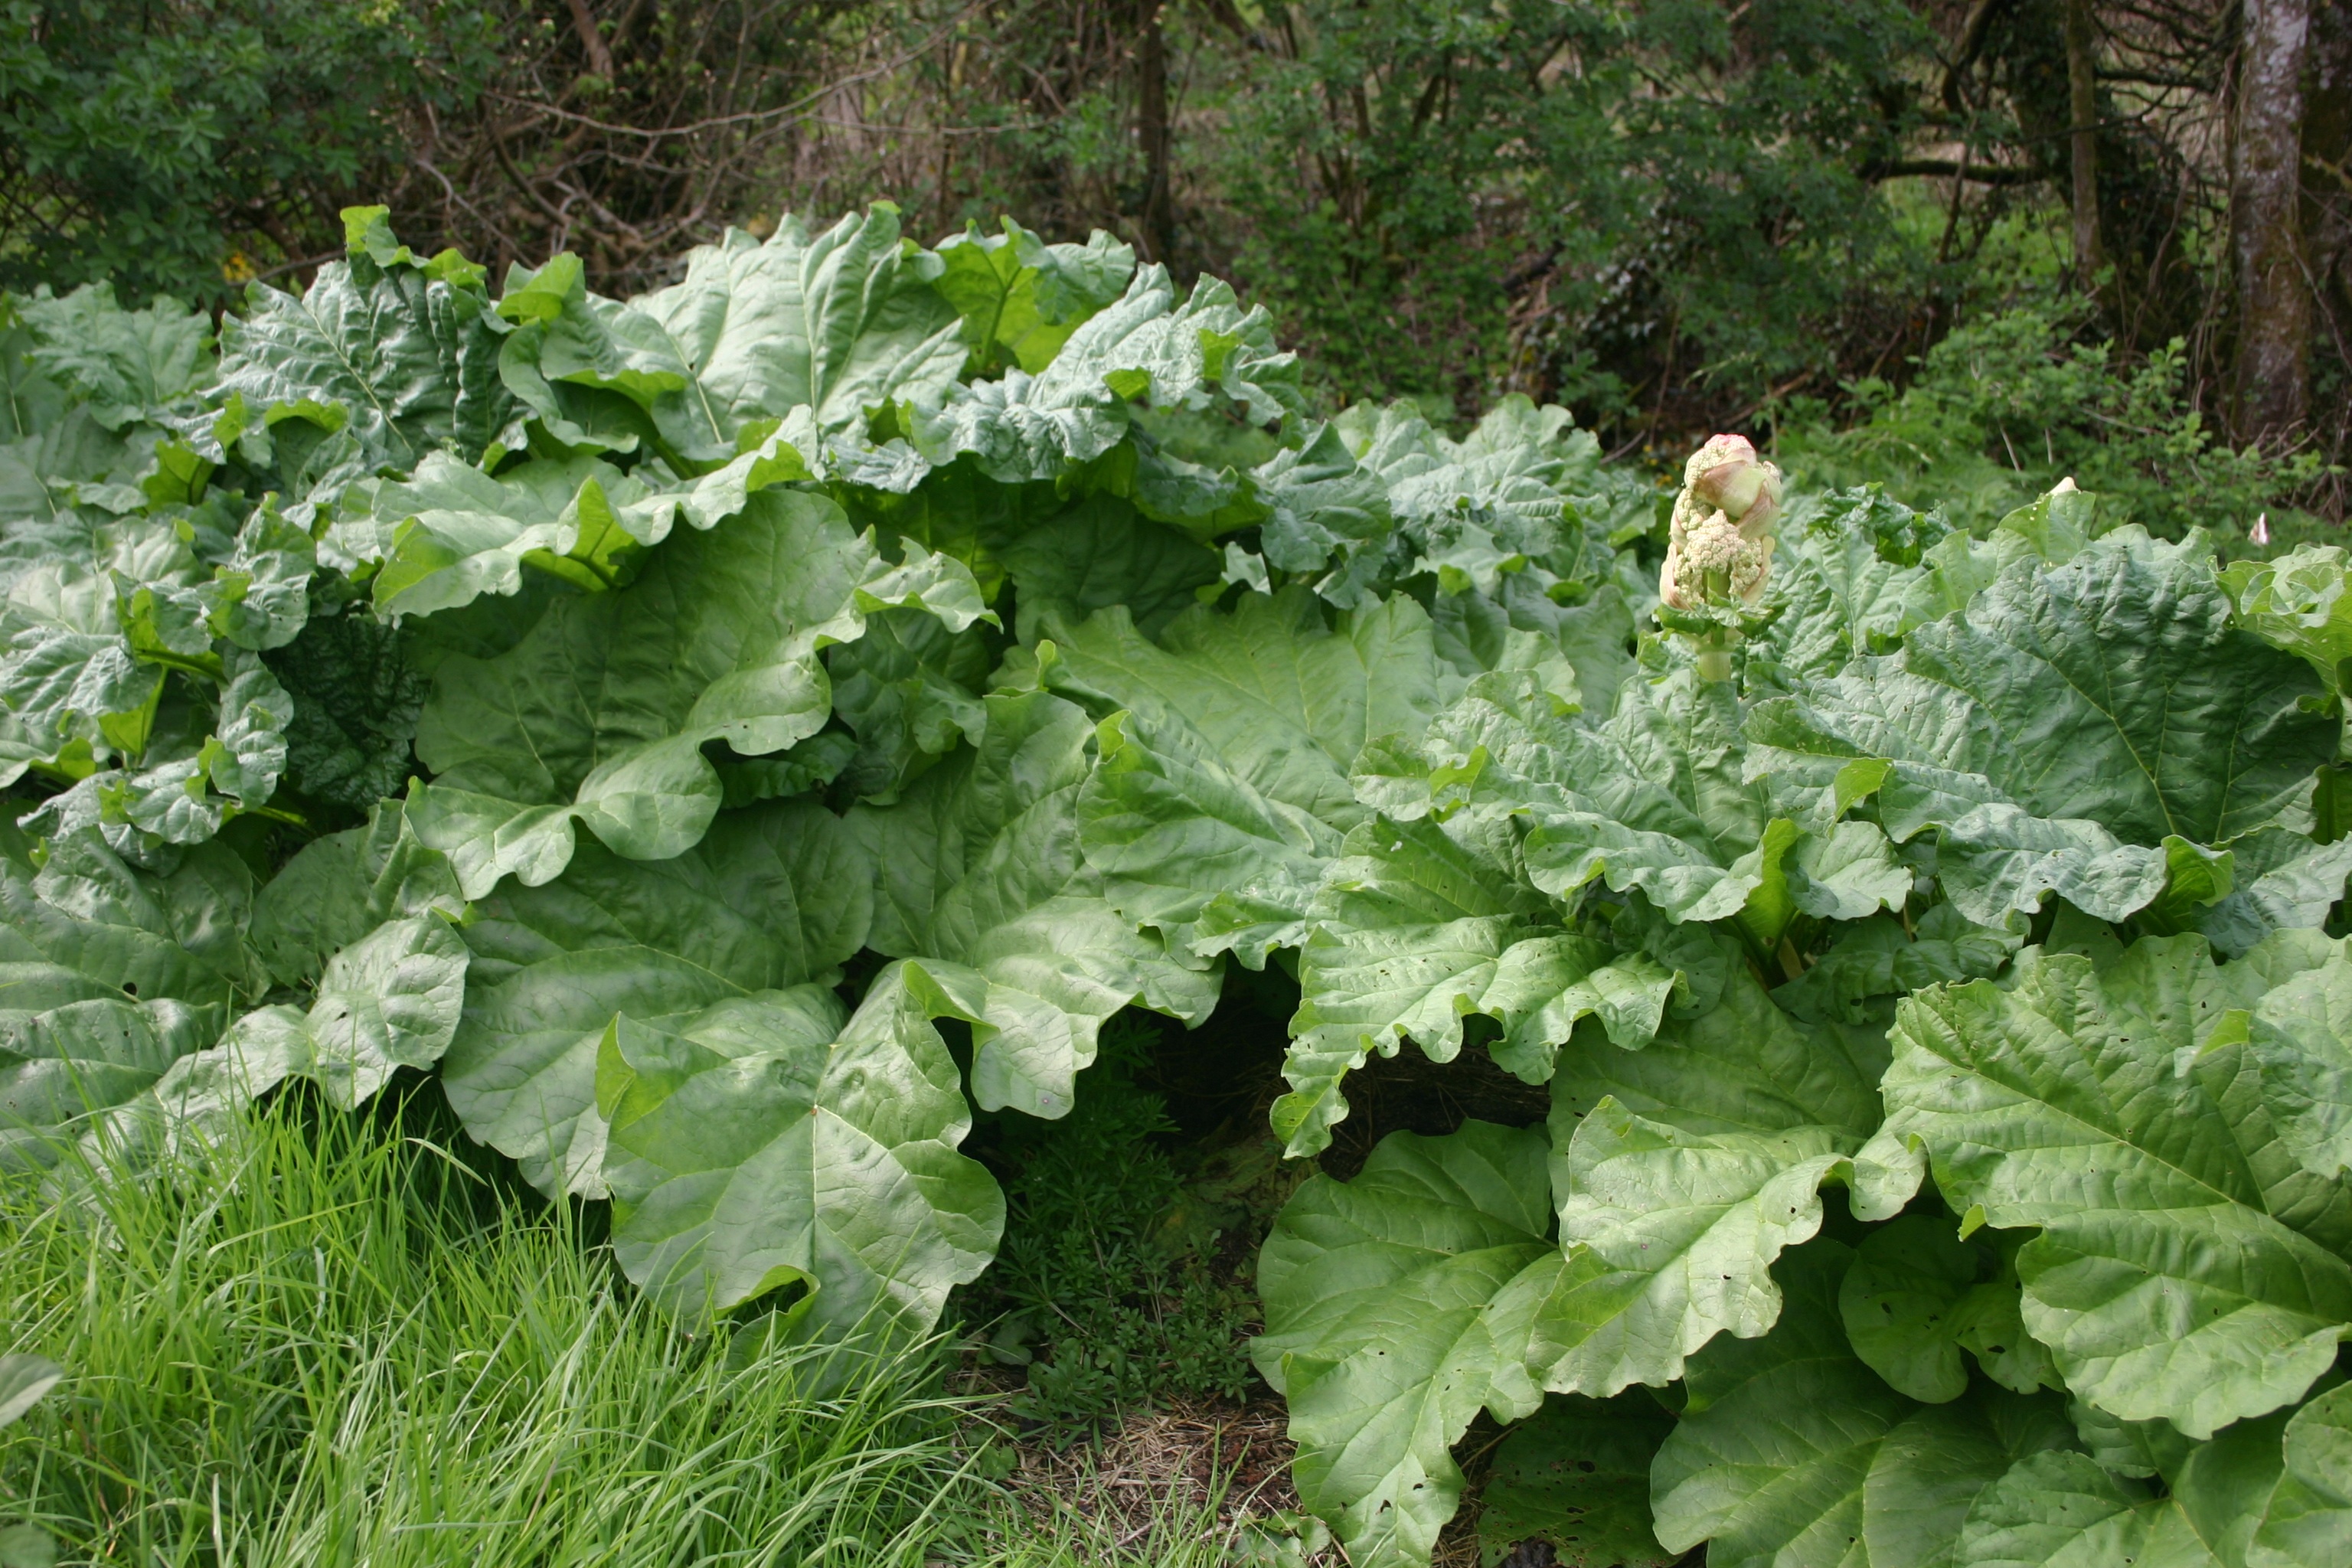
plant, flower, food, herb, produce, vegetable, garden, rhubarb, ireland, brassica, flowering plant, butterbur, annual plant, land plant, brassica rapa, leaf vegetable, rapini